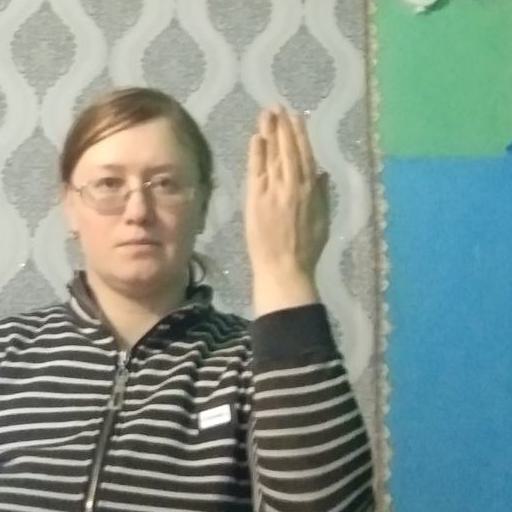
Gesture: stop_inverted